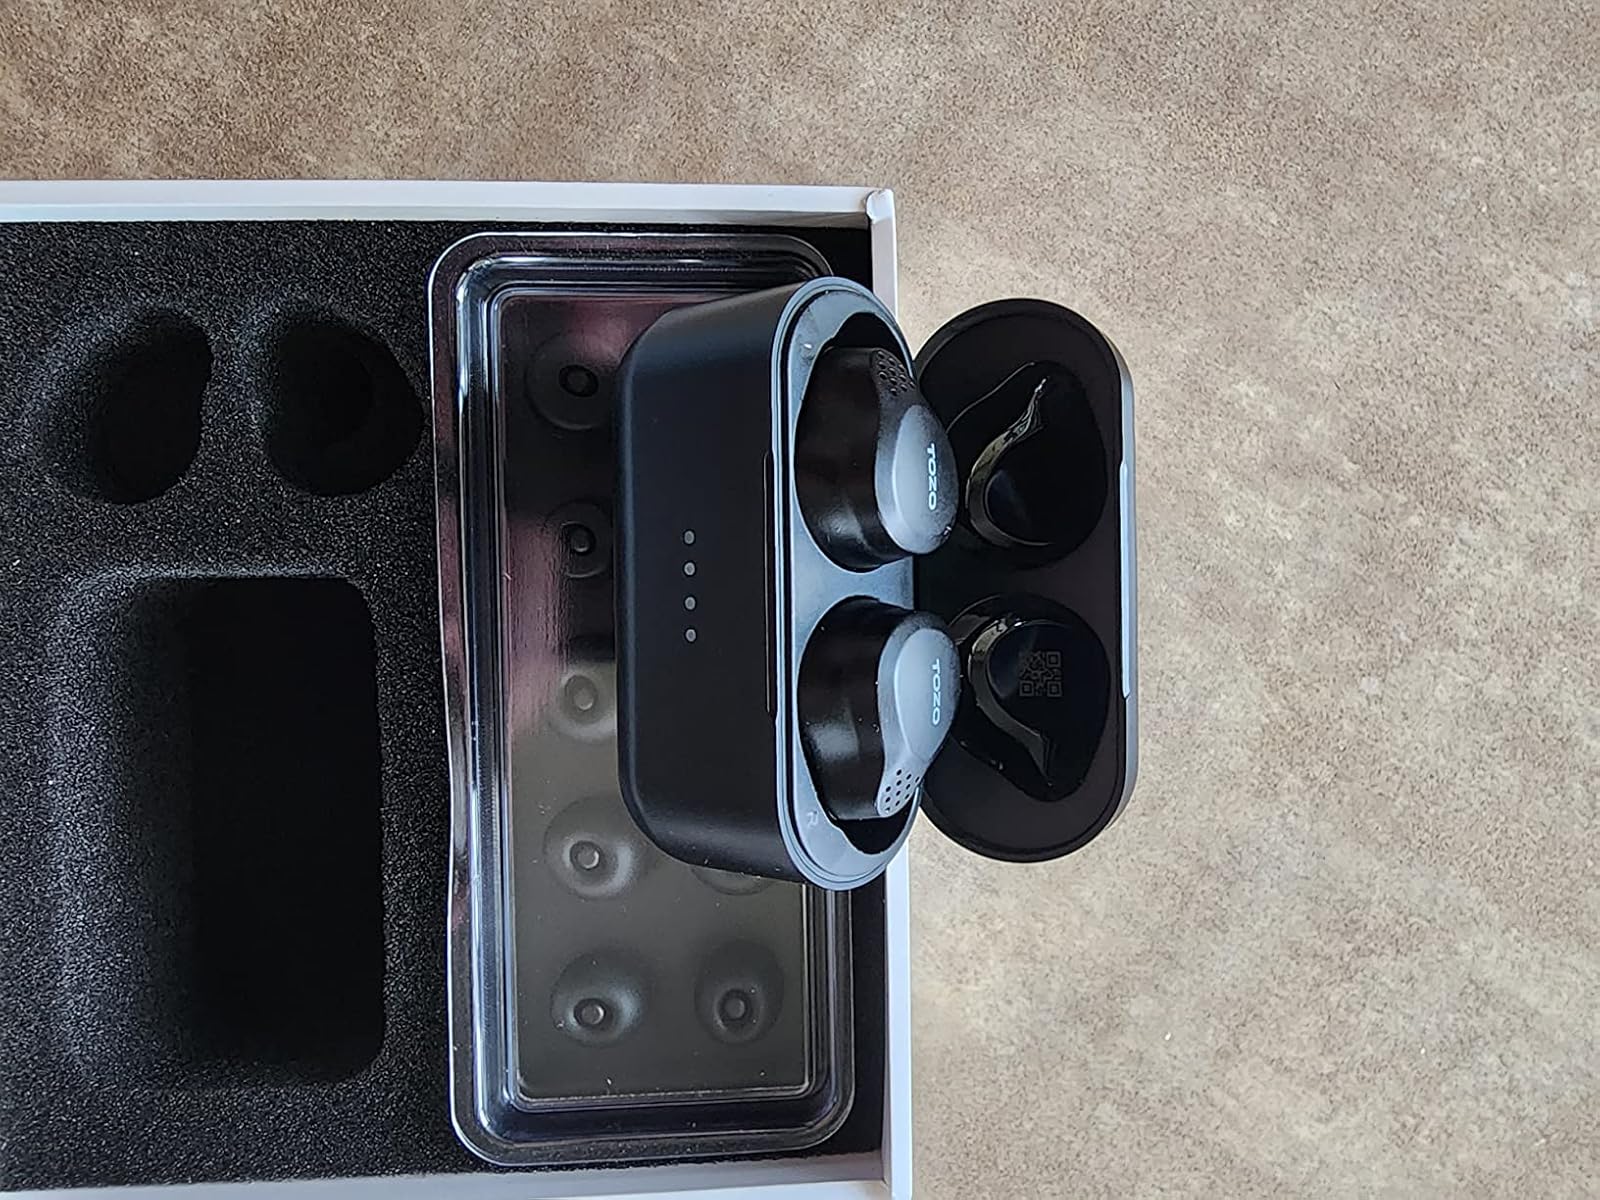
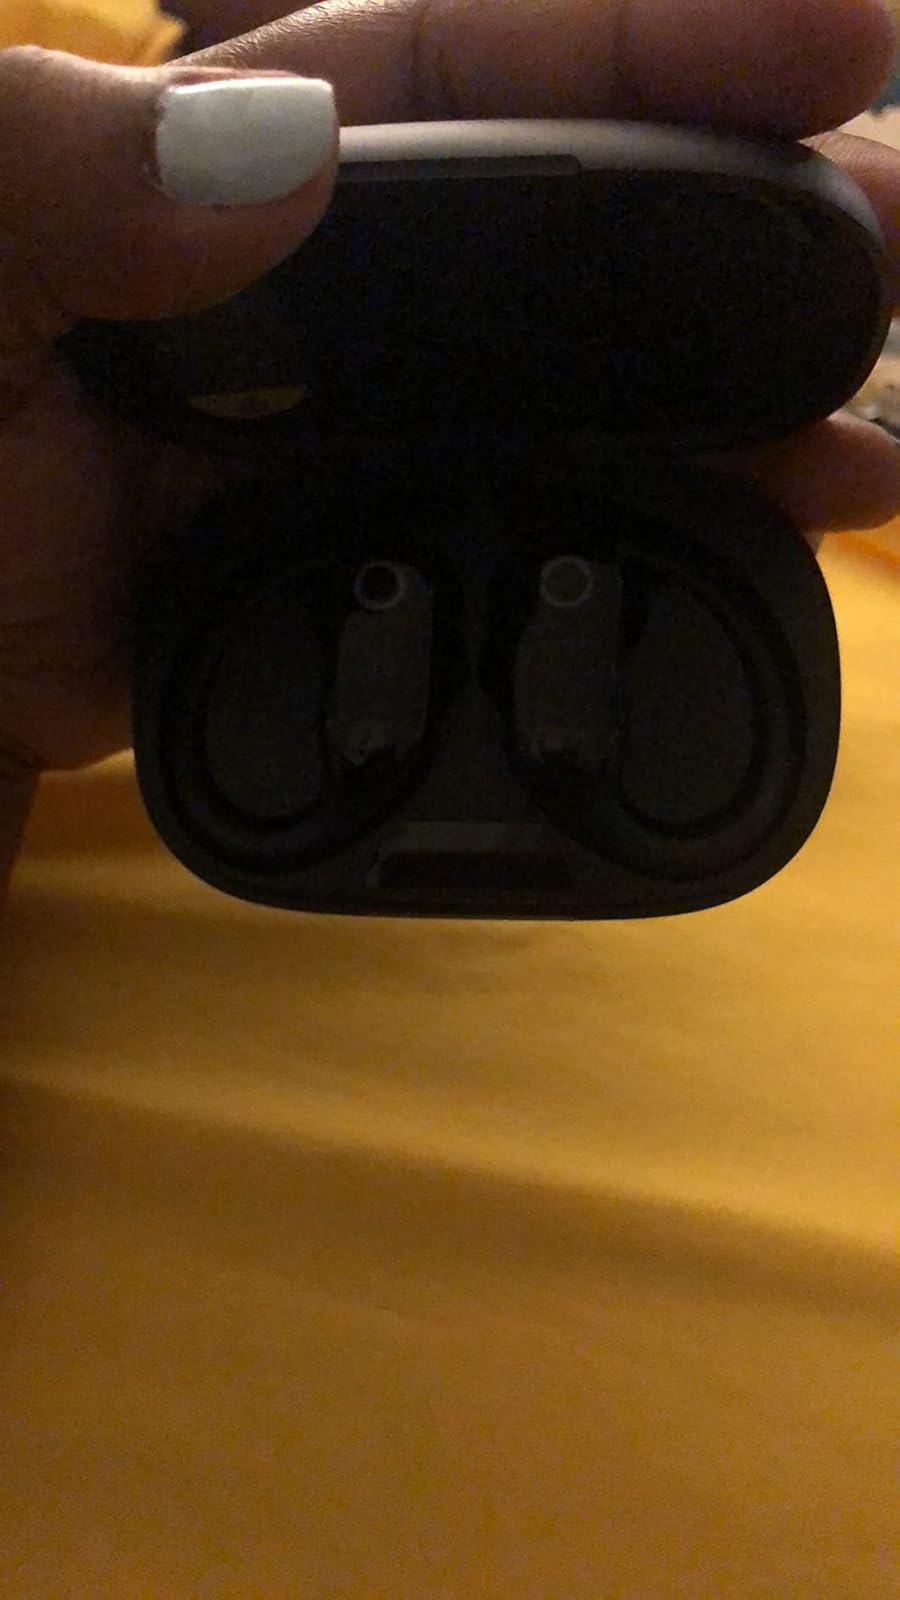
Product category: earbuds
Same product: no